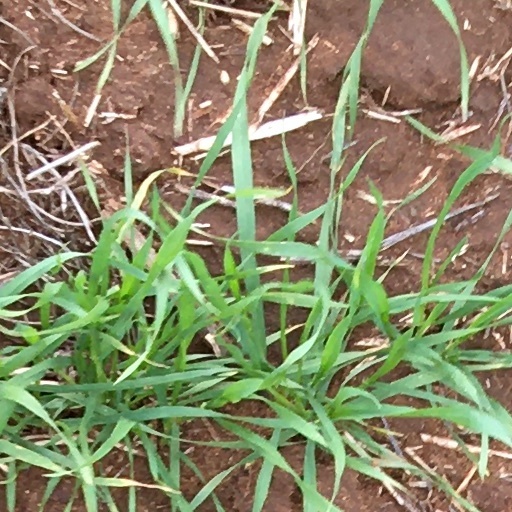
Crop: wheat